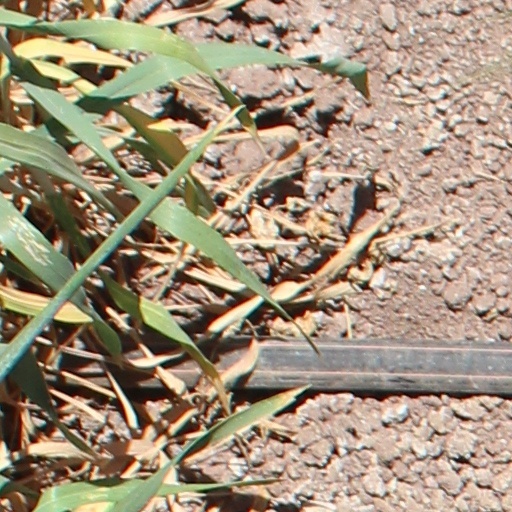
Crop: wheat